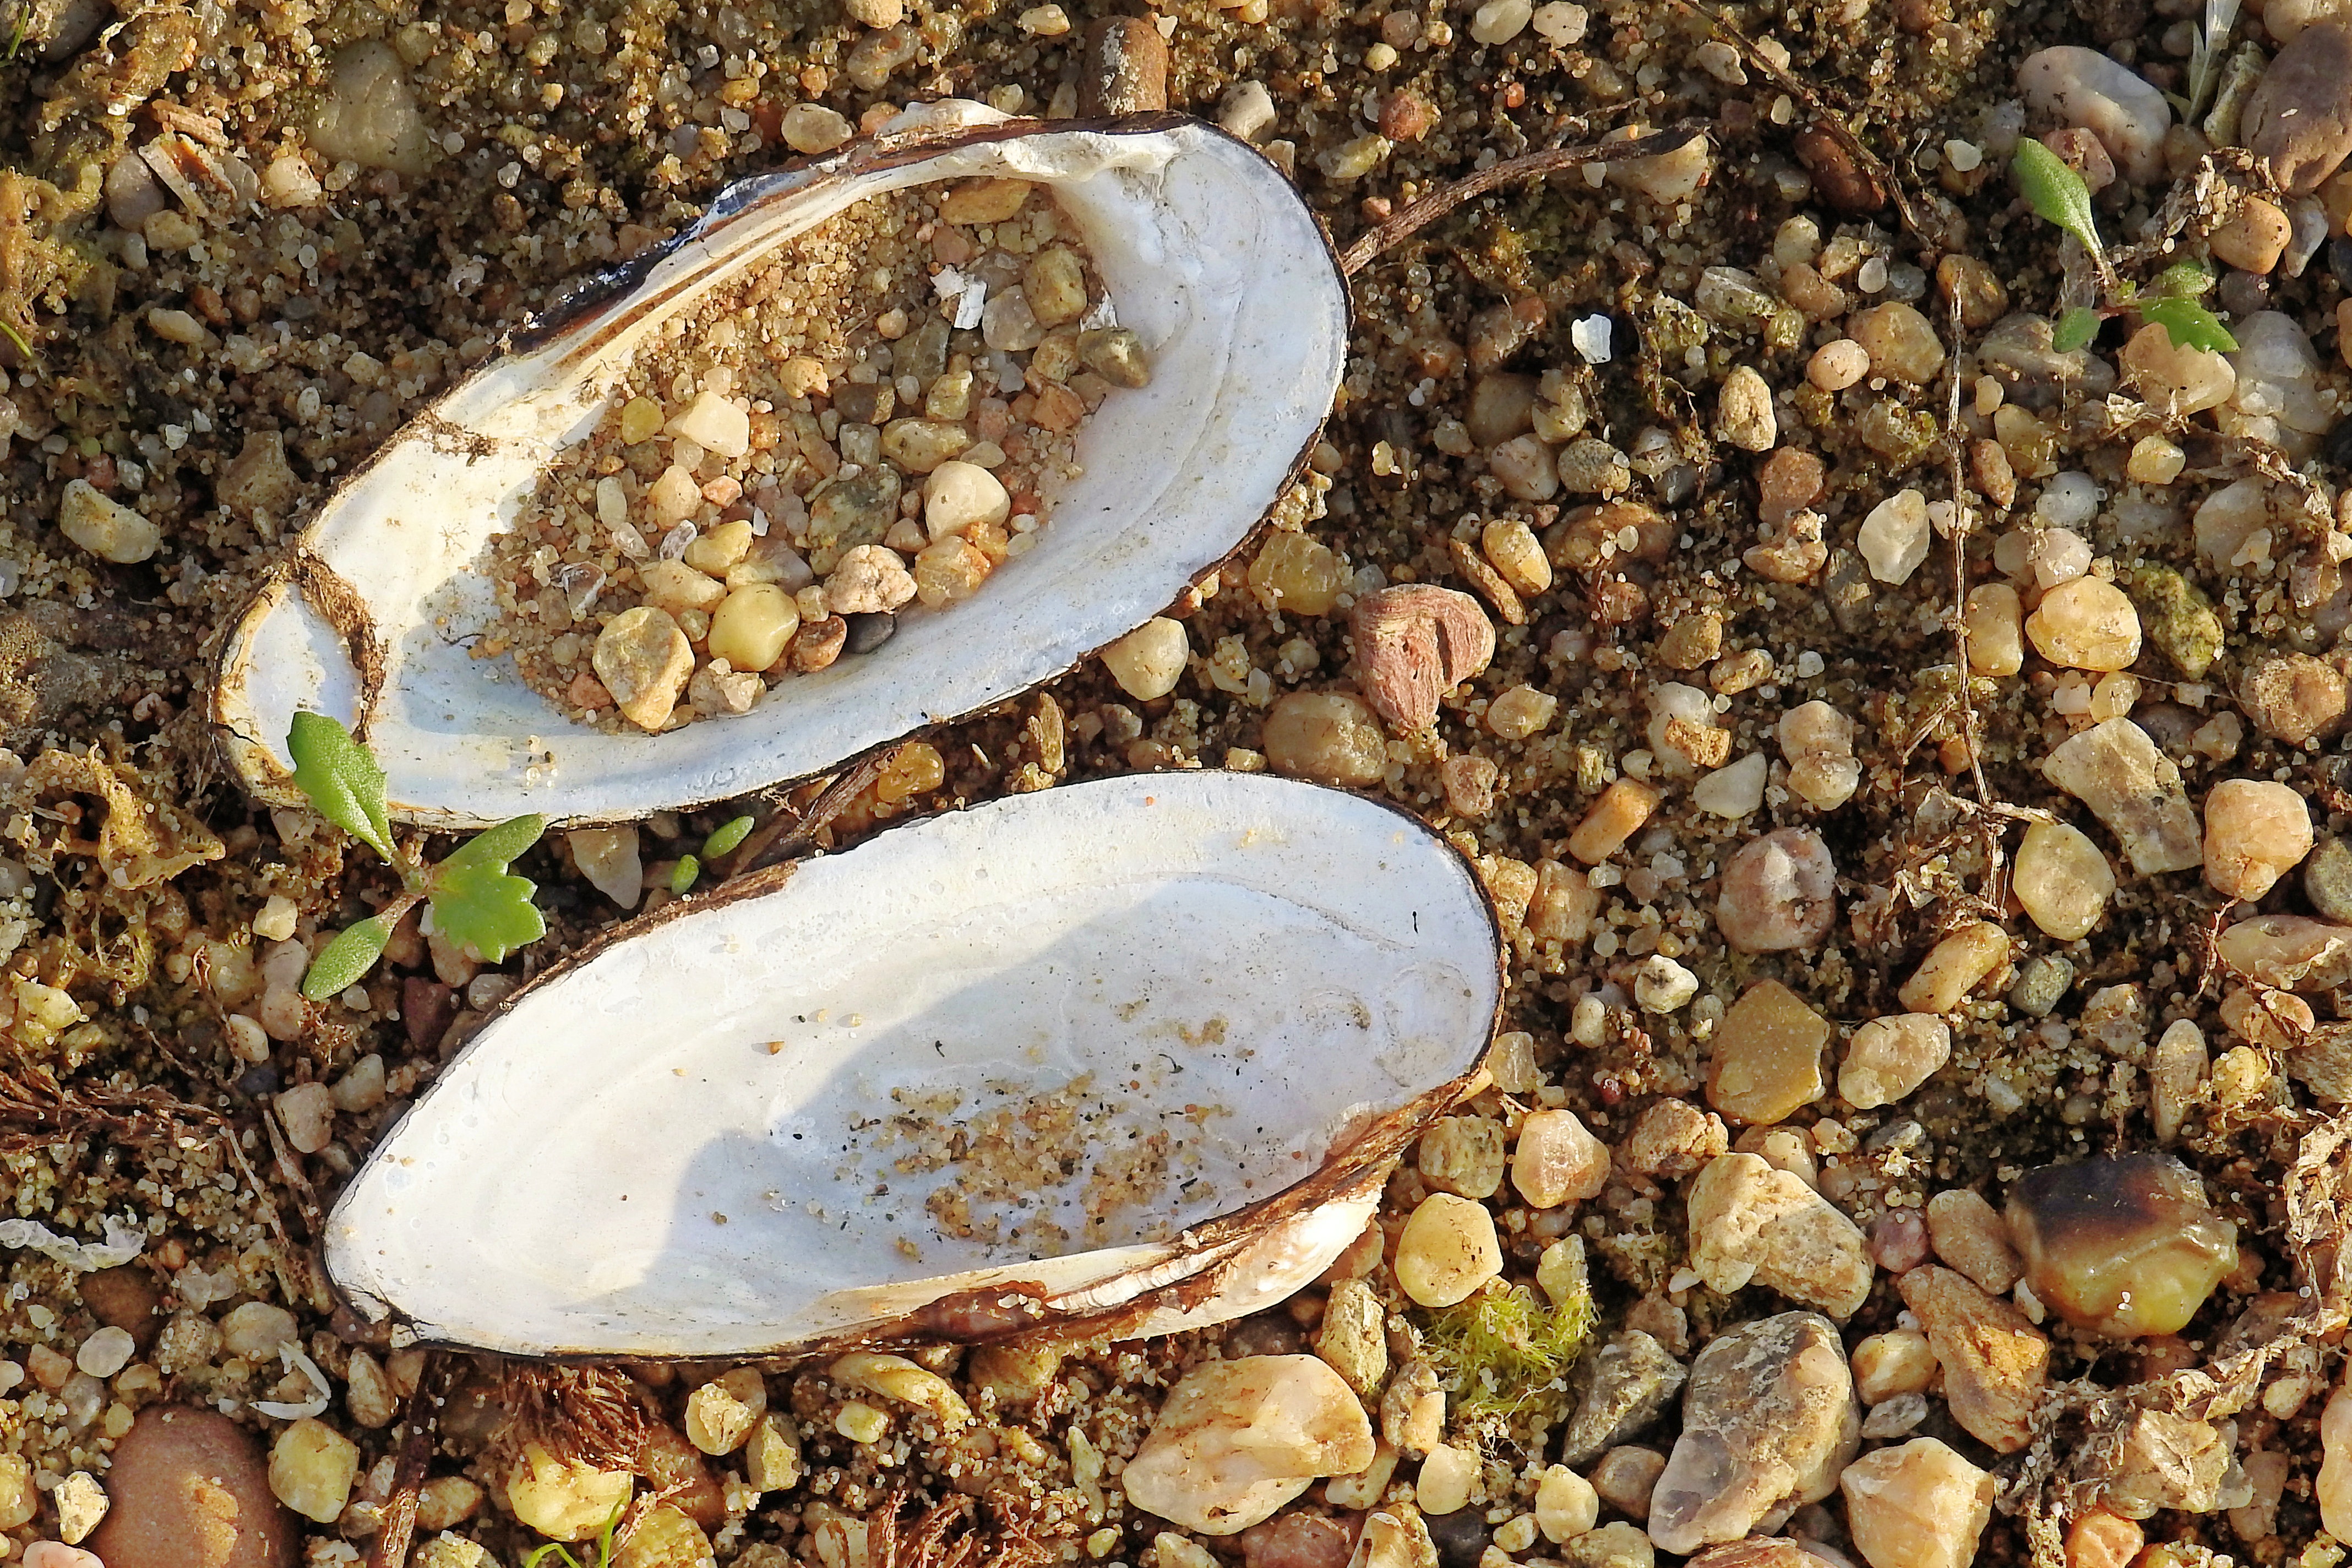
rock, leaf, wildlife, food, pebble, seafood, fauna, shell, invertebrate, mussel, riverside, river shell, clams oysters mussels and scallops